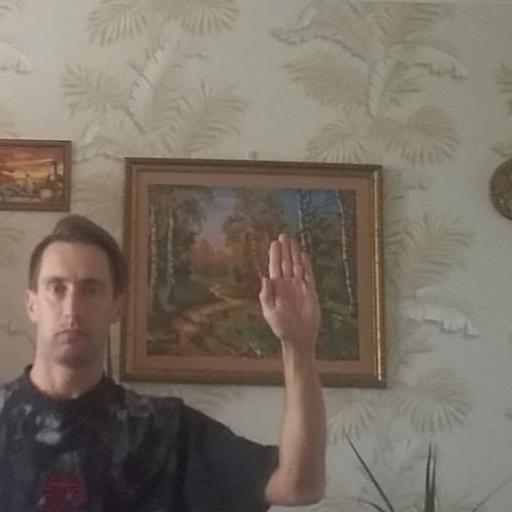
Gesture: stop